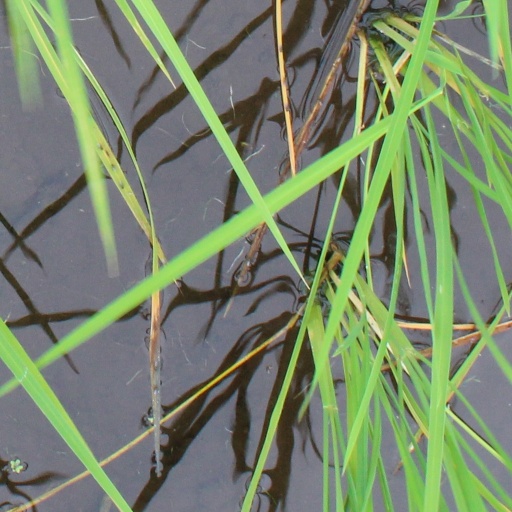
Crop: rice